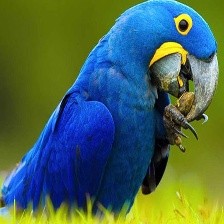
Species: HYACINTH MACAW
Scientific name: ANODORHYNCHUS HYACINTHINUS
ImageNet parent category: macaw